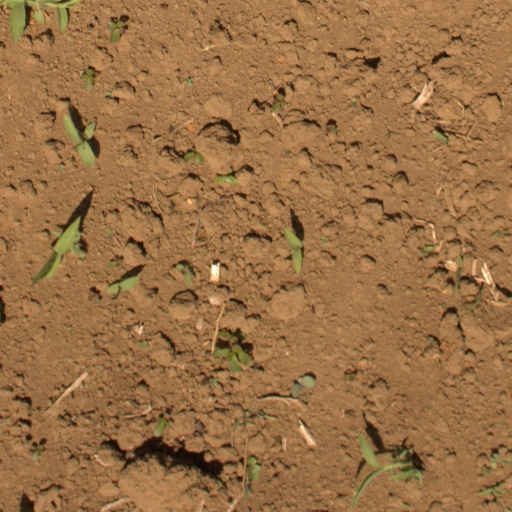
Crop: Jerusalem artichoke